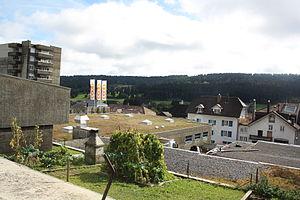
COOP à Tramelan